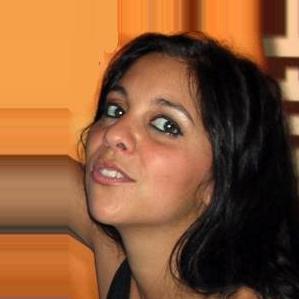
Age: 26